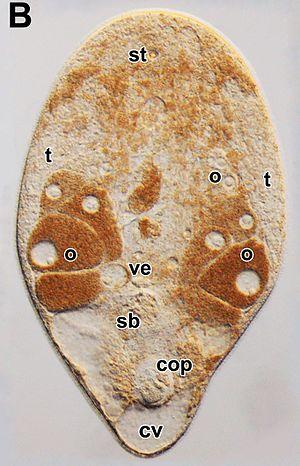
Les Isodiametridae sont une famille de l'embranchement des Acoela.